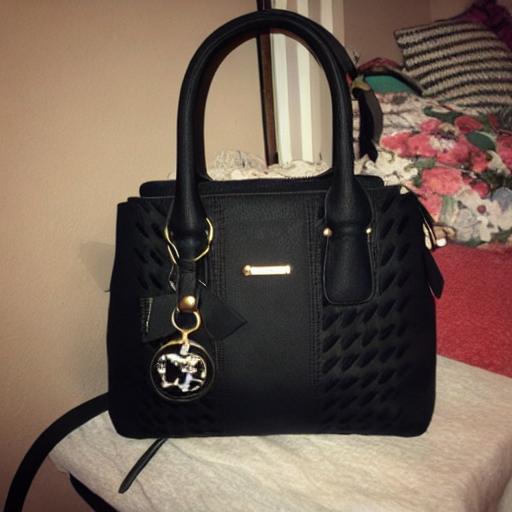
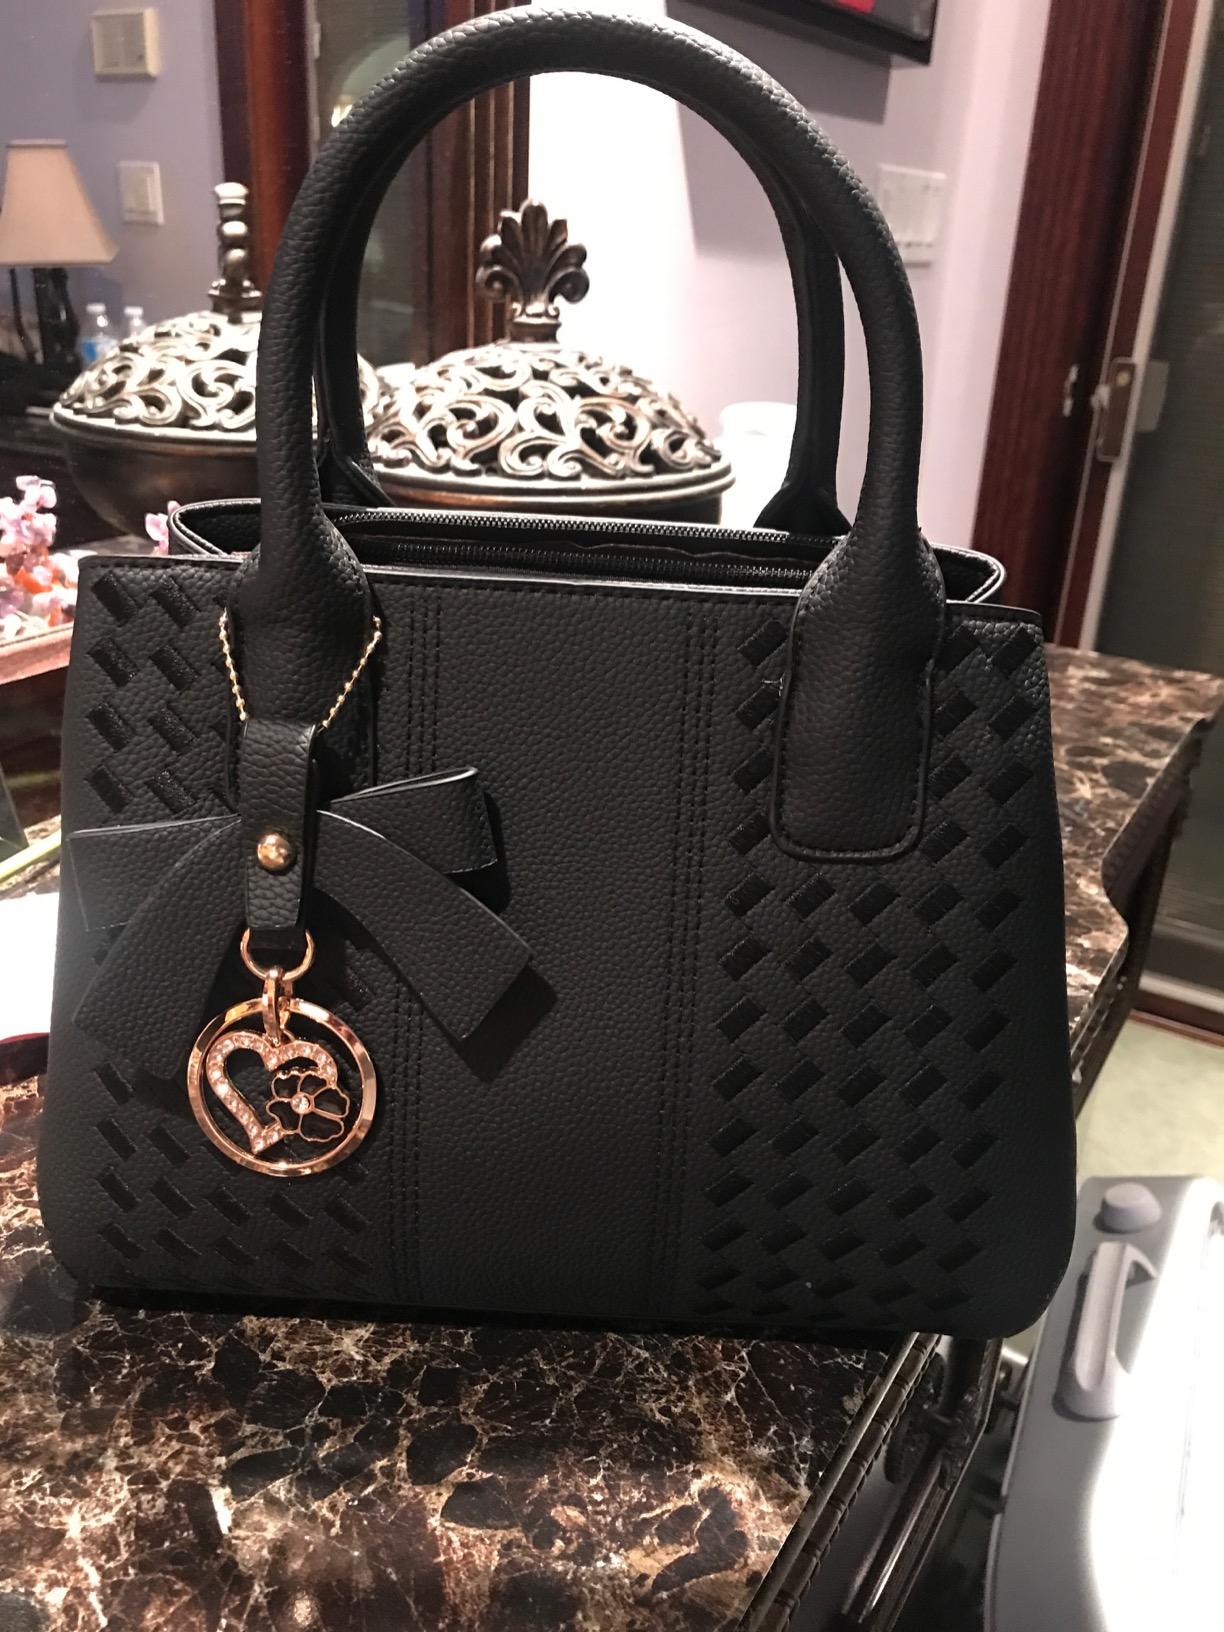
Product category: accessories_handbag
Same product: no